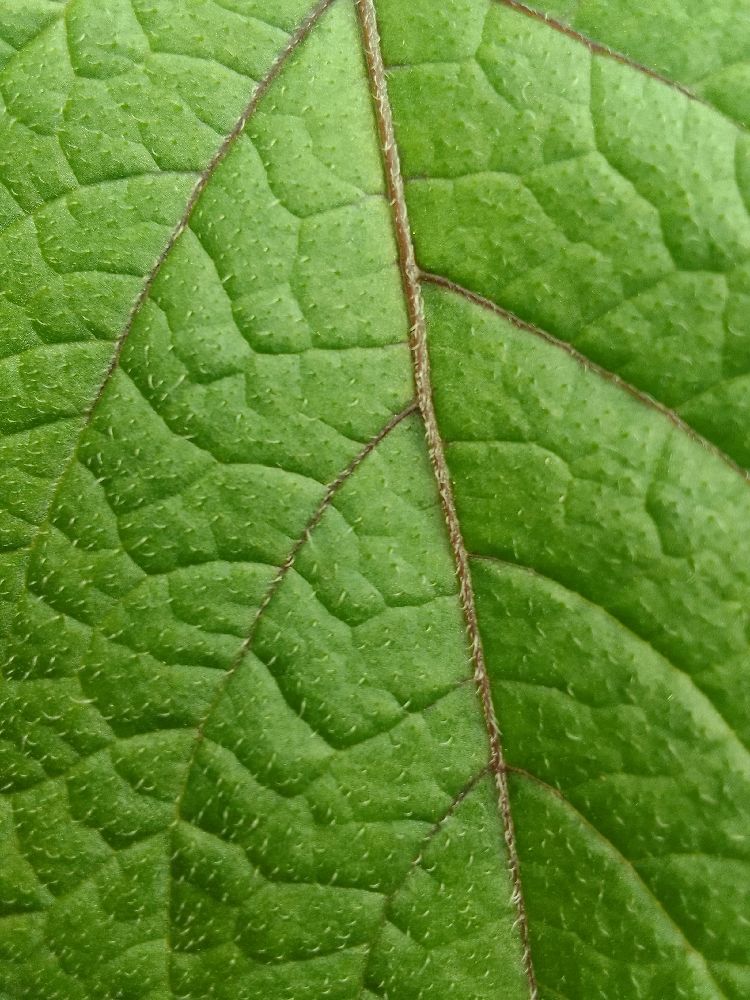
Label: Healthy